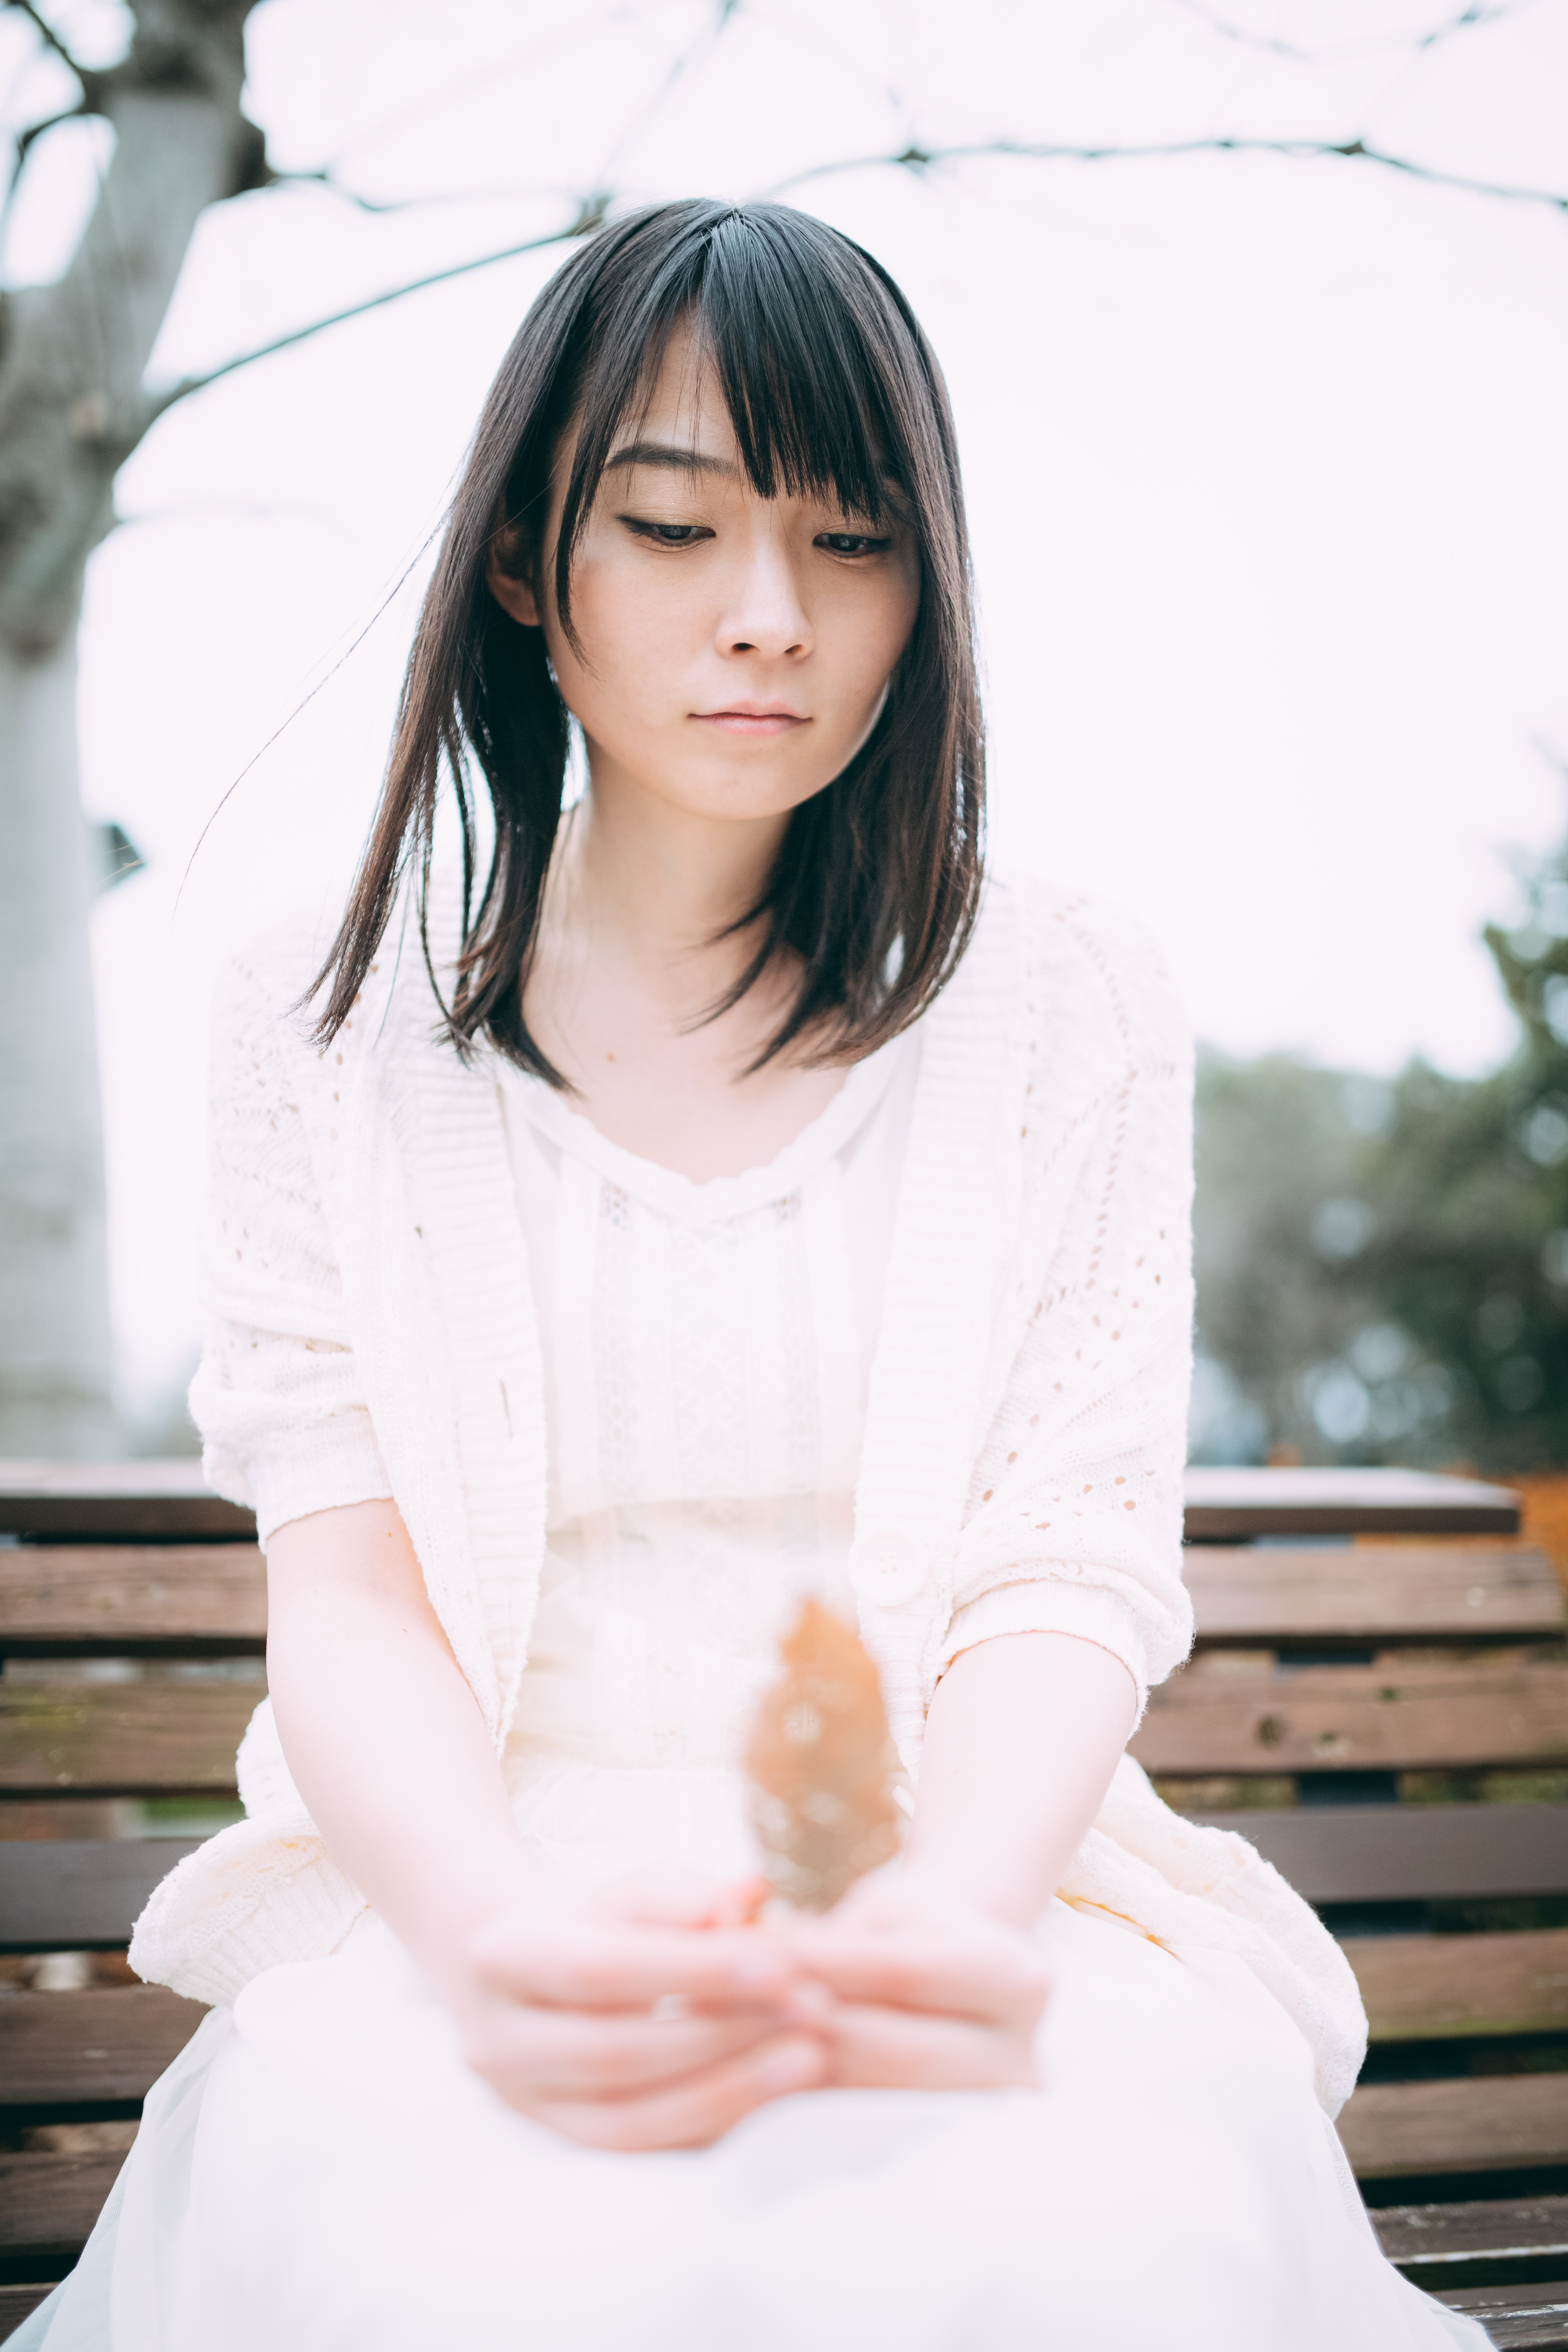
woman, hair, white, photograph, beauty, pink, japanese idol, skin, hairstyle, black hair, eye, lip, sitting, photography, long hair, dress, brown hair, model, gravure idol, photo shoot, portrait photography, bangs